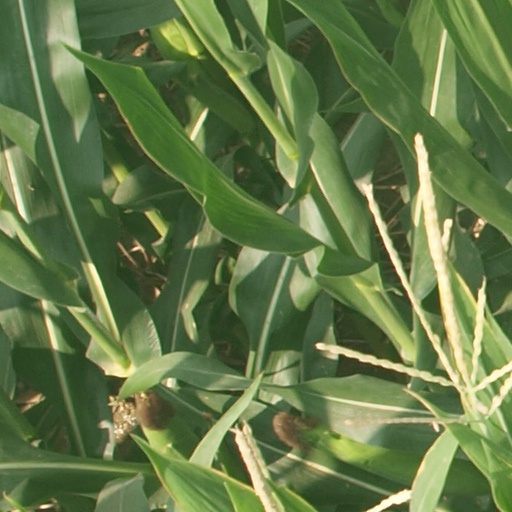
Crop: maize; corn